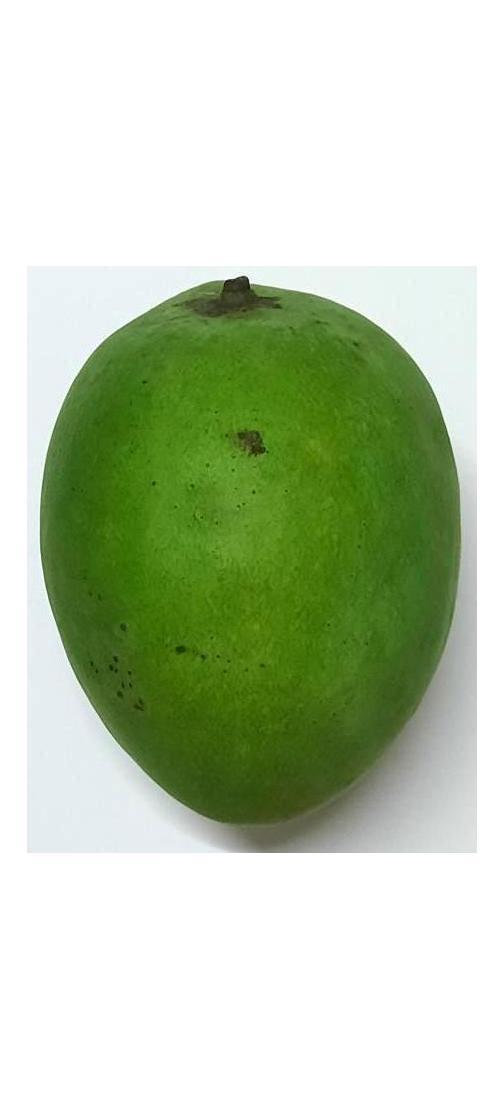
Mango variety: Harivanga